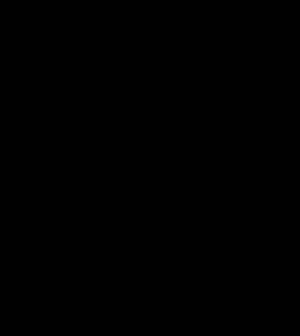
Le chrisme est un symbole chrétien datant du christianisme primitif. Il est formé des deux lettres grecques I et Χ - des initiales de Ἰησοῦς Χριστός - puis des deux lettres grecques Χ et Ρ - des deux premières lettres du mot Χριστός - l'usage de cette dernière graphie, qui est associée au premier empereur romain chrétien Constantin Iᵉʳ, s'étant imposé sur la première.